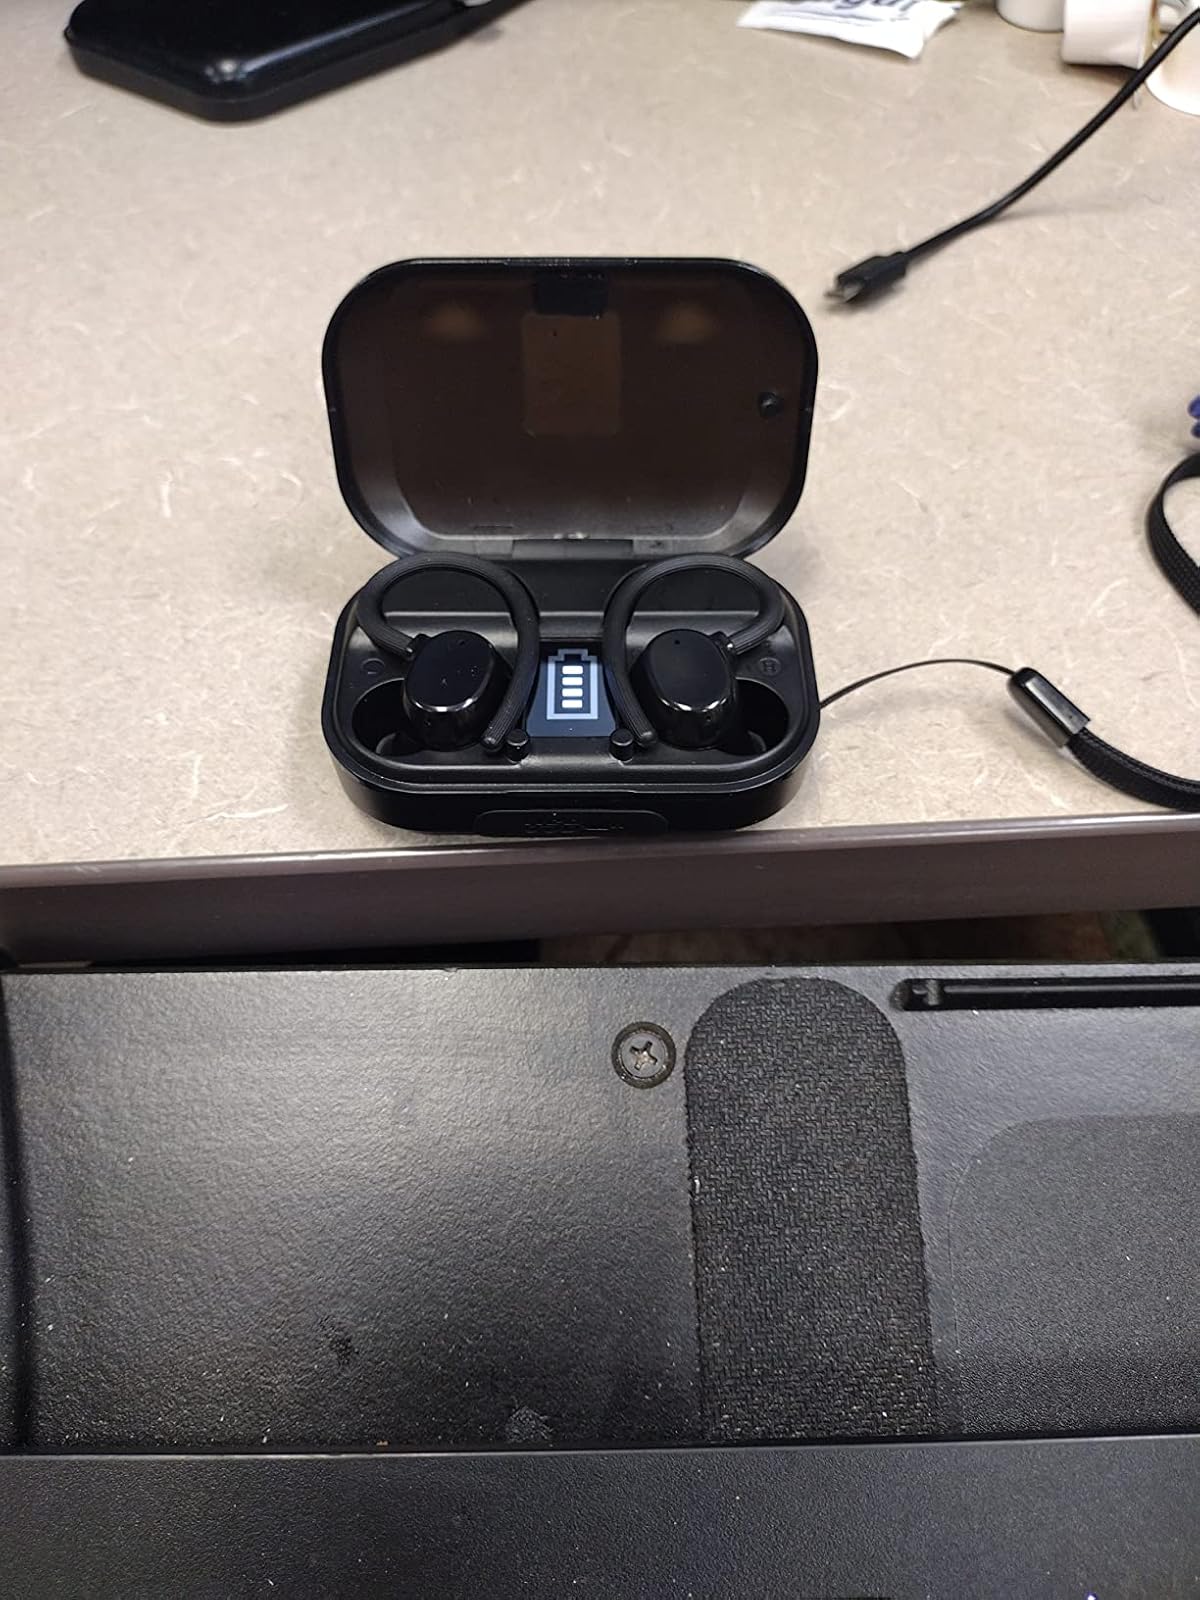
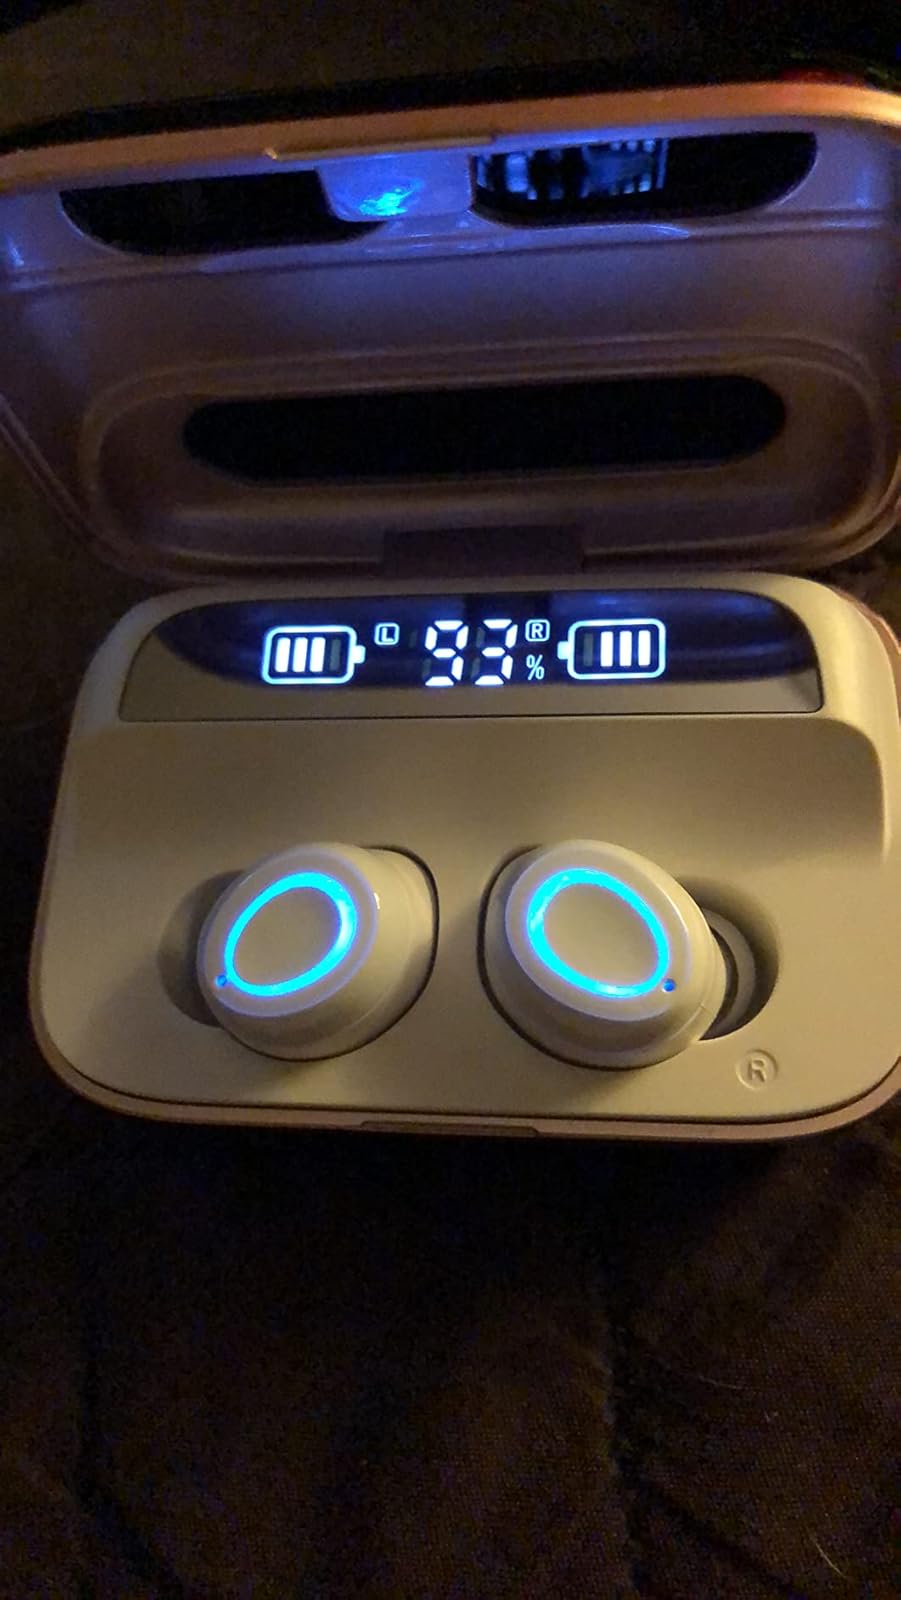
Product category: earbuds
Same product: no